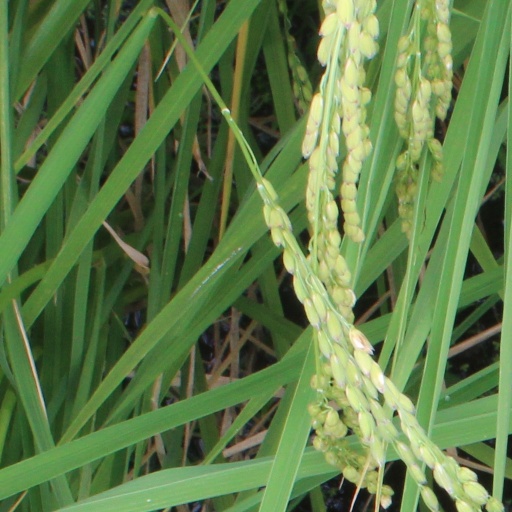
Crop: rice